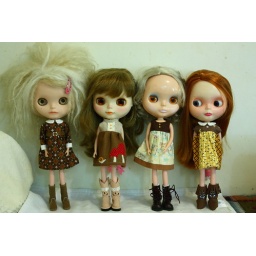
The girls in brown